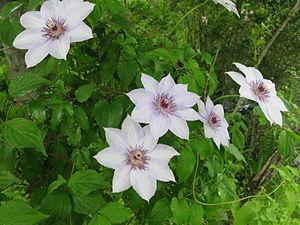
Clematis patens est une espèce de plantes grimpantes ligneuses, décrite au Japon en 1836. Elle fait partie de la famille des Ranunculaceae. Elle a été introduite en Europe par le célèbre médecin naturaliste allemand Philipp Franz von Siebold, dans la seconde partie du XIXᵉ siècle, ce qui a entraîné un boom des variétés horticoles de clématites à travers le monde.